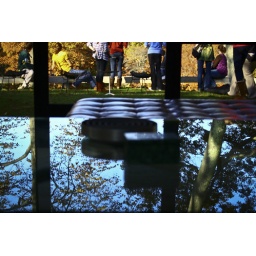
in the glass house itself